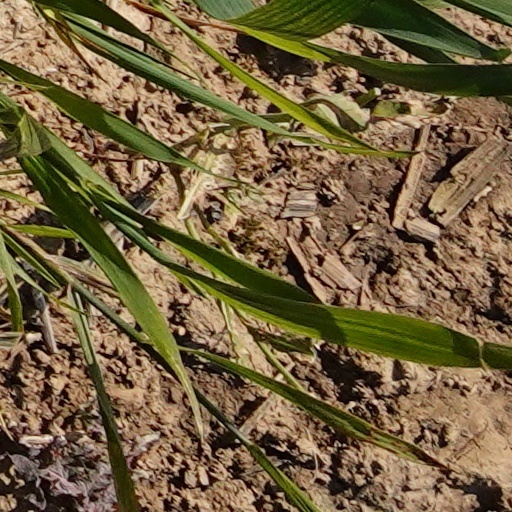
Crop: wheat